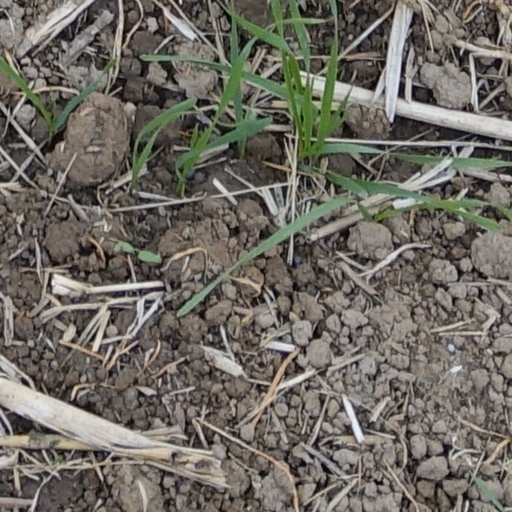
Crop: wheat